Gerald de Windsor

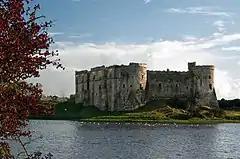
Carew Castle, estate part of Princess Nest dowry, castle built by Gerald of Windsor

The death in battle of Gerald's father-in-law, Rhys ap Tewdwr, Prince of Wales, and the last king of Deheubarth in Wales ("last king of the Britons"), was the opportunity for a general Norman invasion of South Wales during which Arnulf de Montgomery, youngest son of the powerful Roger de Montgomerie, 1st Earl of Shrewsbury, swept out from Shrewsbury and ravaged south into Dyfed, where he built Pembroke Castle, in the form of a rudimentary fortress later described by Giraldus Cambrensis (1146 – 1223) (Gerald's grandson) as a "slender fortress of turf and stakes. When he went back to England, Arnulf left the fortress and a small garrison in the charge of Gerald of Windsor, a stalwart, cunning man, his constable and lieutenant". The first Pembroke Castle was not very strong and offered little resistance.